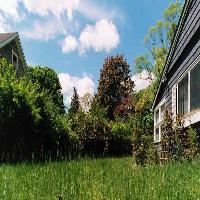
Weather: sun or clear